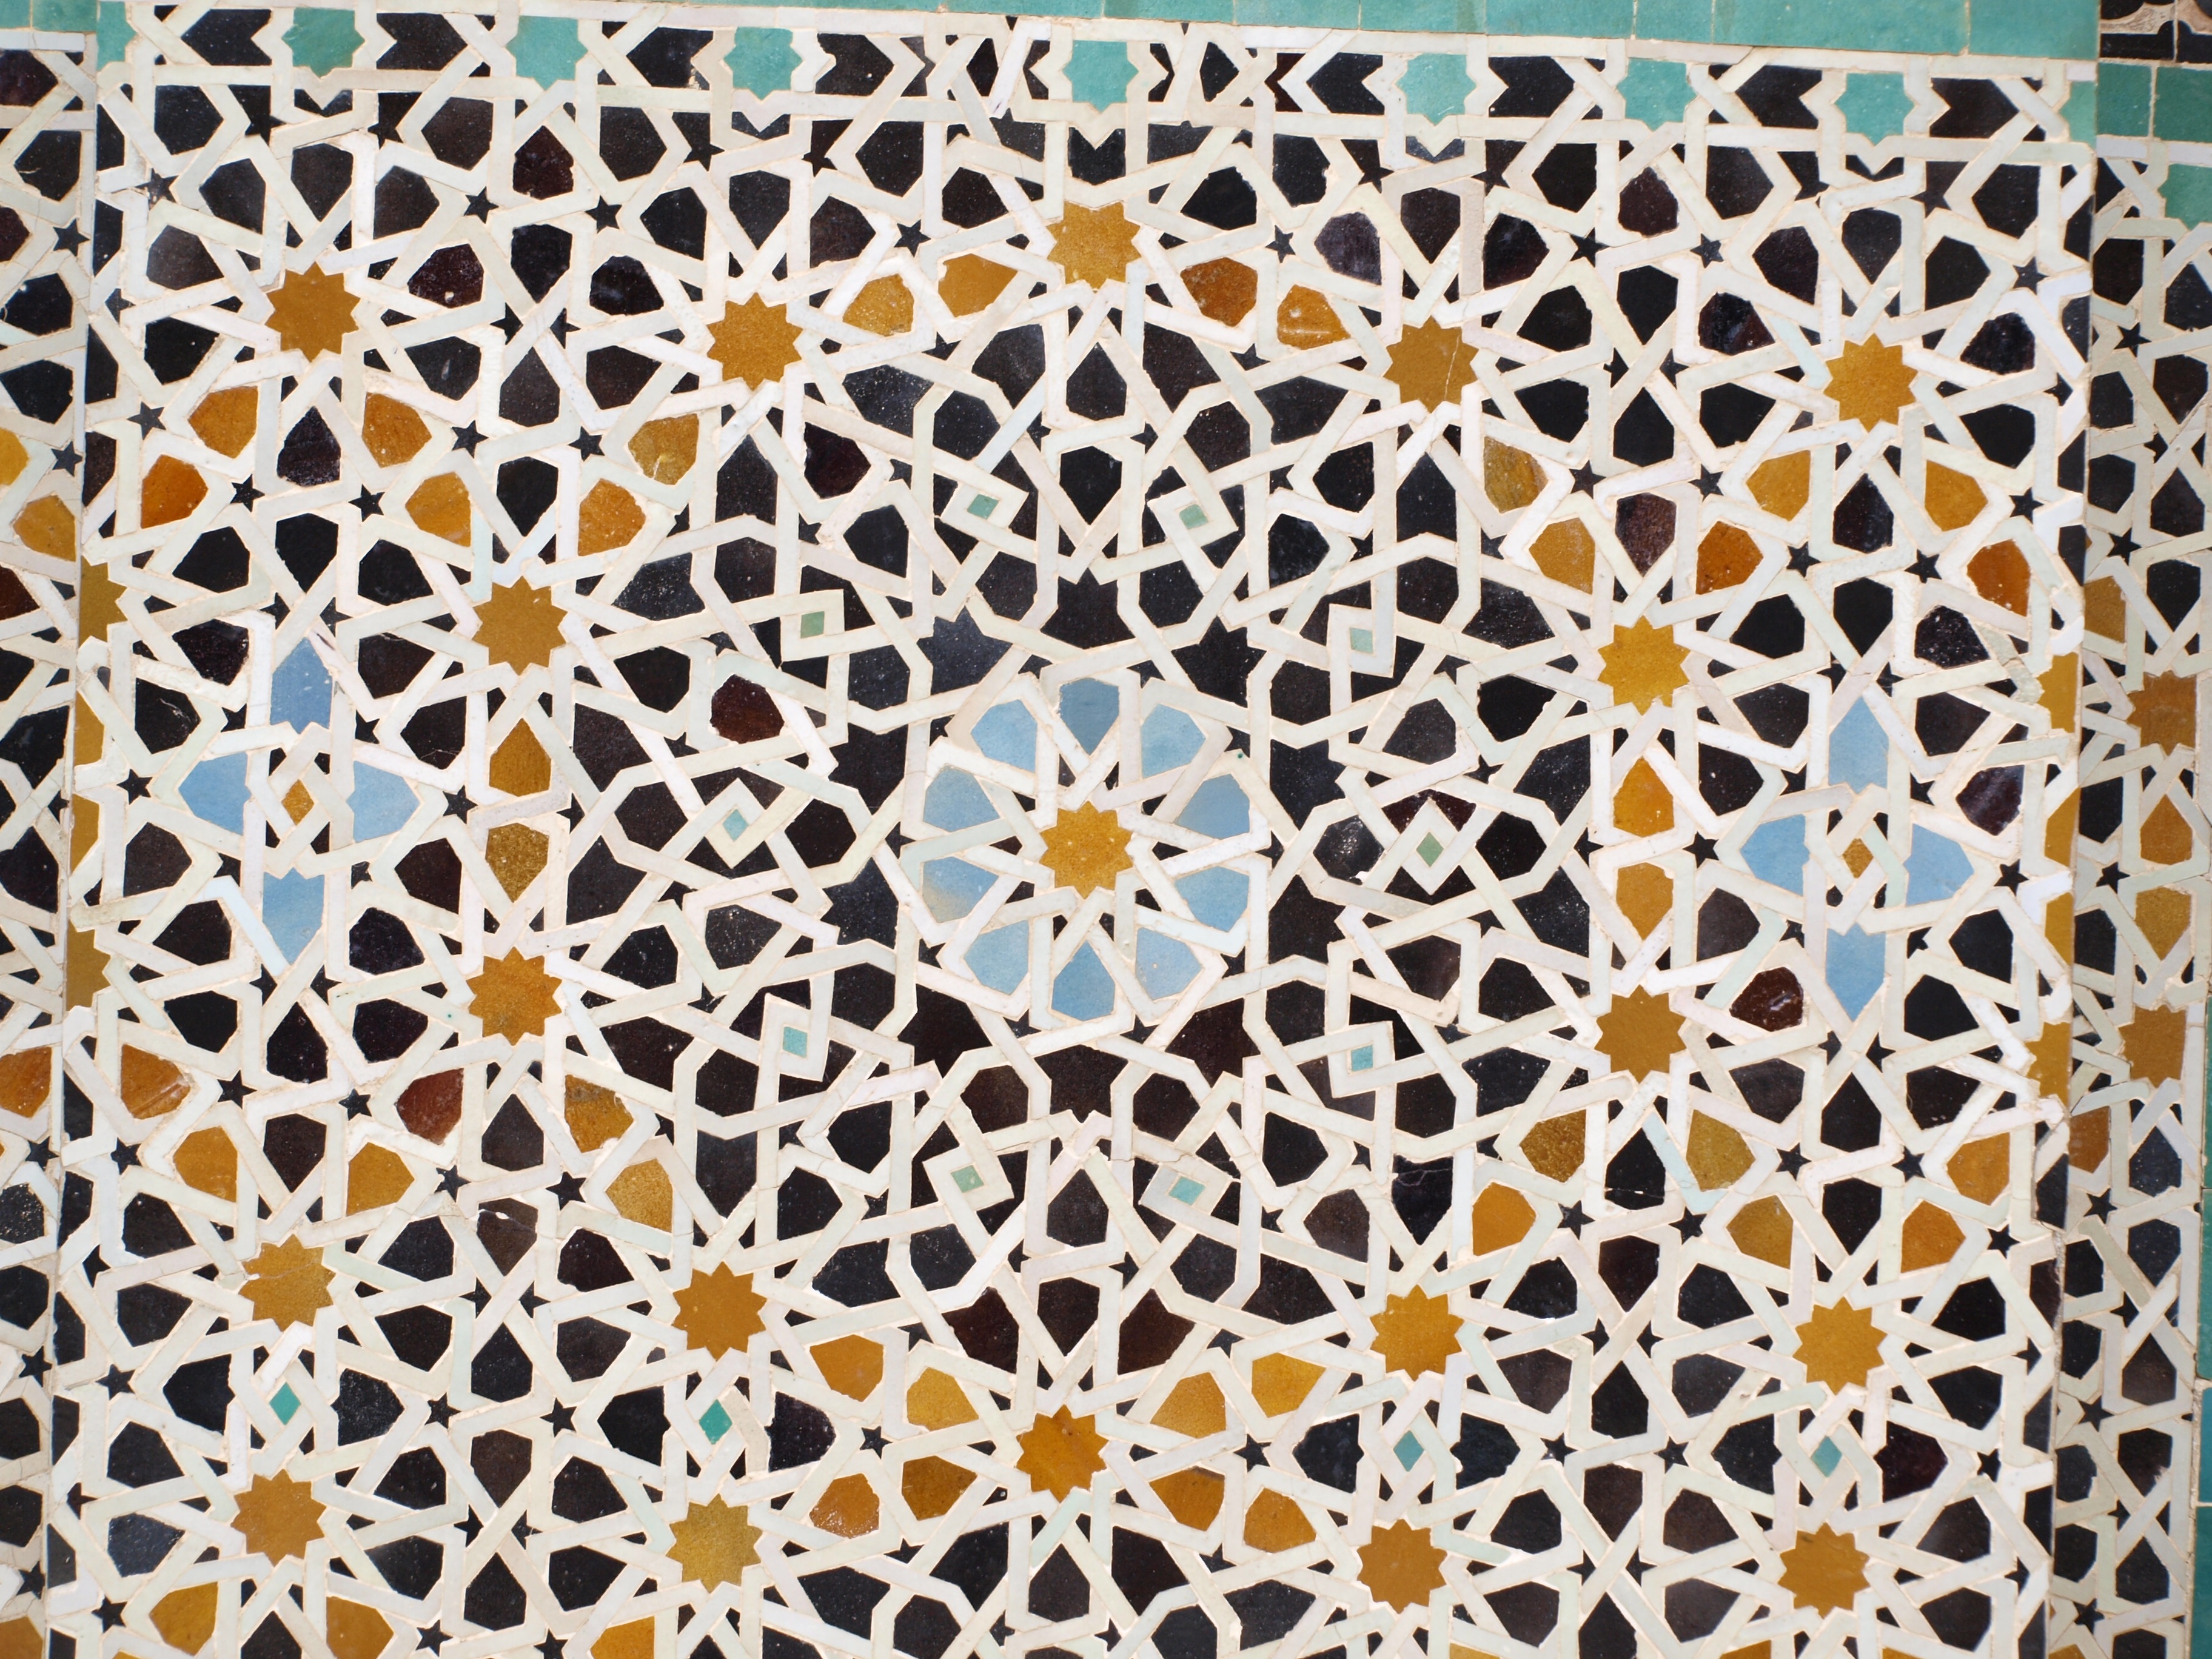
texture, floor, pattern, color, africa, material, circle, tablecloth, textile, art, background, design, symmetry, mosaic, tiles, medina, arab, flooring, fez, doily